West Bengal football team

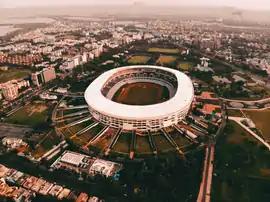
Aerial view of the Salt Lake Stadium

Yuva Bharati Krirangan, commonly known as Salt Lake Stadium, is a multi-purpose stadium in Bidhannagar, Kolkata, West Bengal. It is currently used for football matches and athletics. The stadium was built in 1984 and holds 120,000 people in a three-tier configuration.